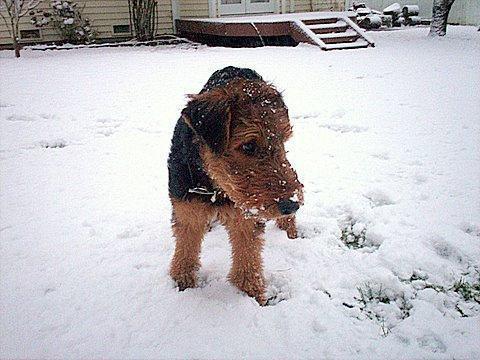
Airedale